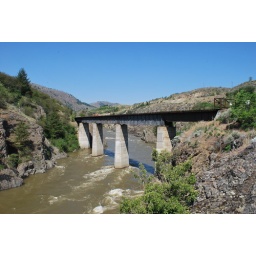
Notice the home just above the bridge on the left